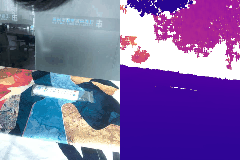
Label: remote_control